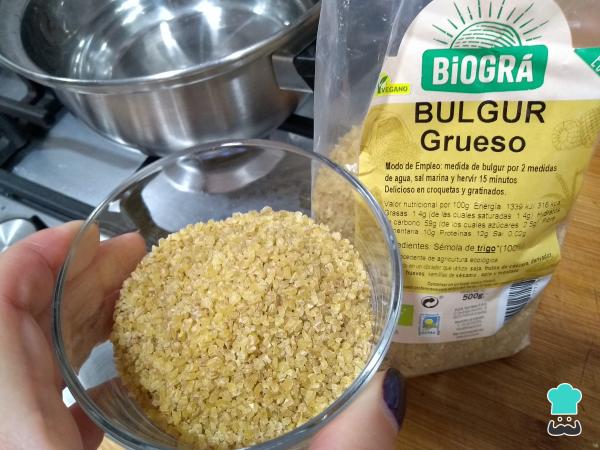
Vierte dos tazas de agua en un cazo. Lleva a ebullición con un pellizco de sal e introduce la taza de bulgur un vez el agua esté hirviendo. Remueve y tapa hasta que esté listo, tardará alrededor de 15 minutos, pero depende de lo que diga el paquete. Escúrrelo y déjalo enfriar.